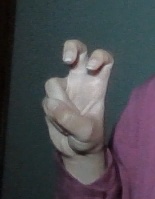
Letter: toot